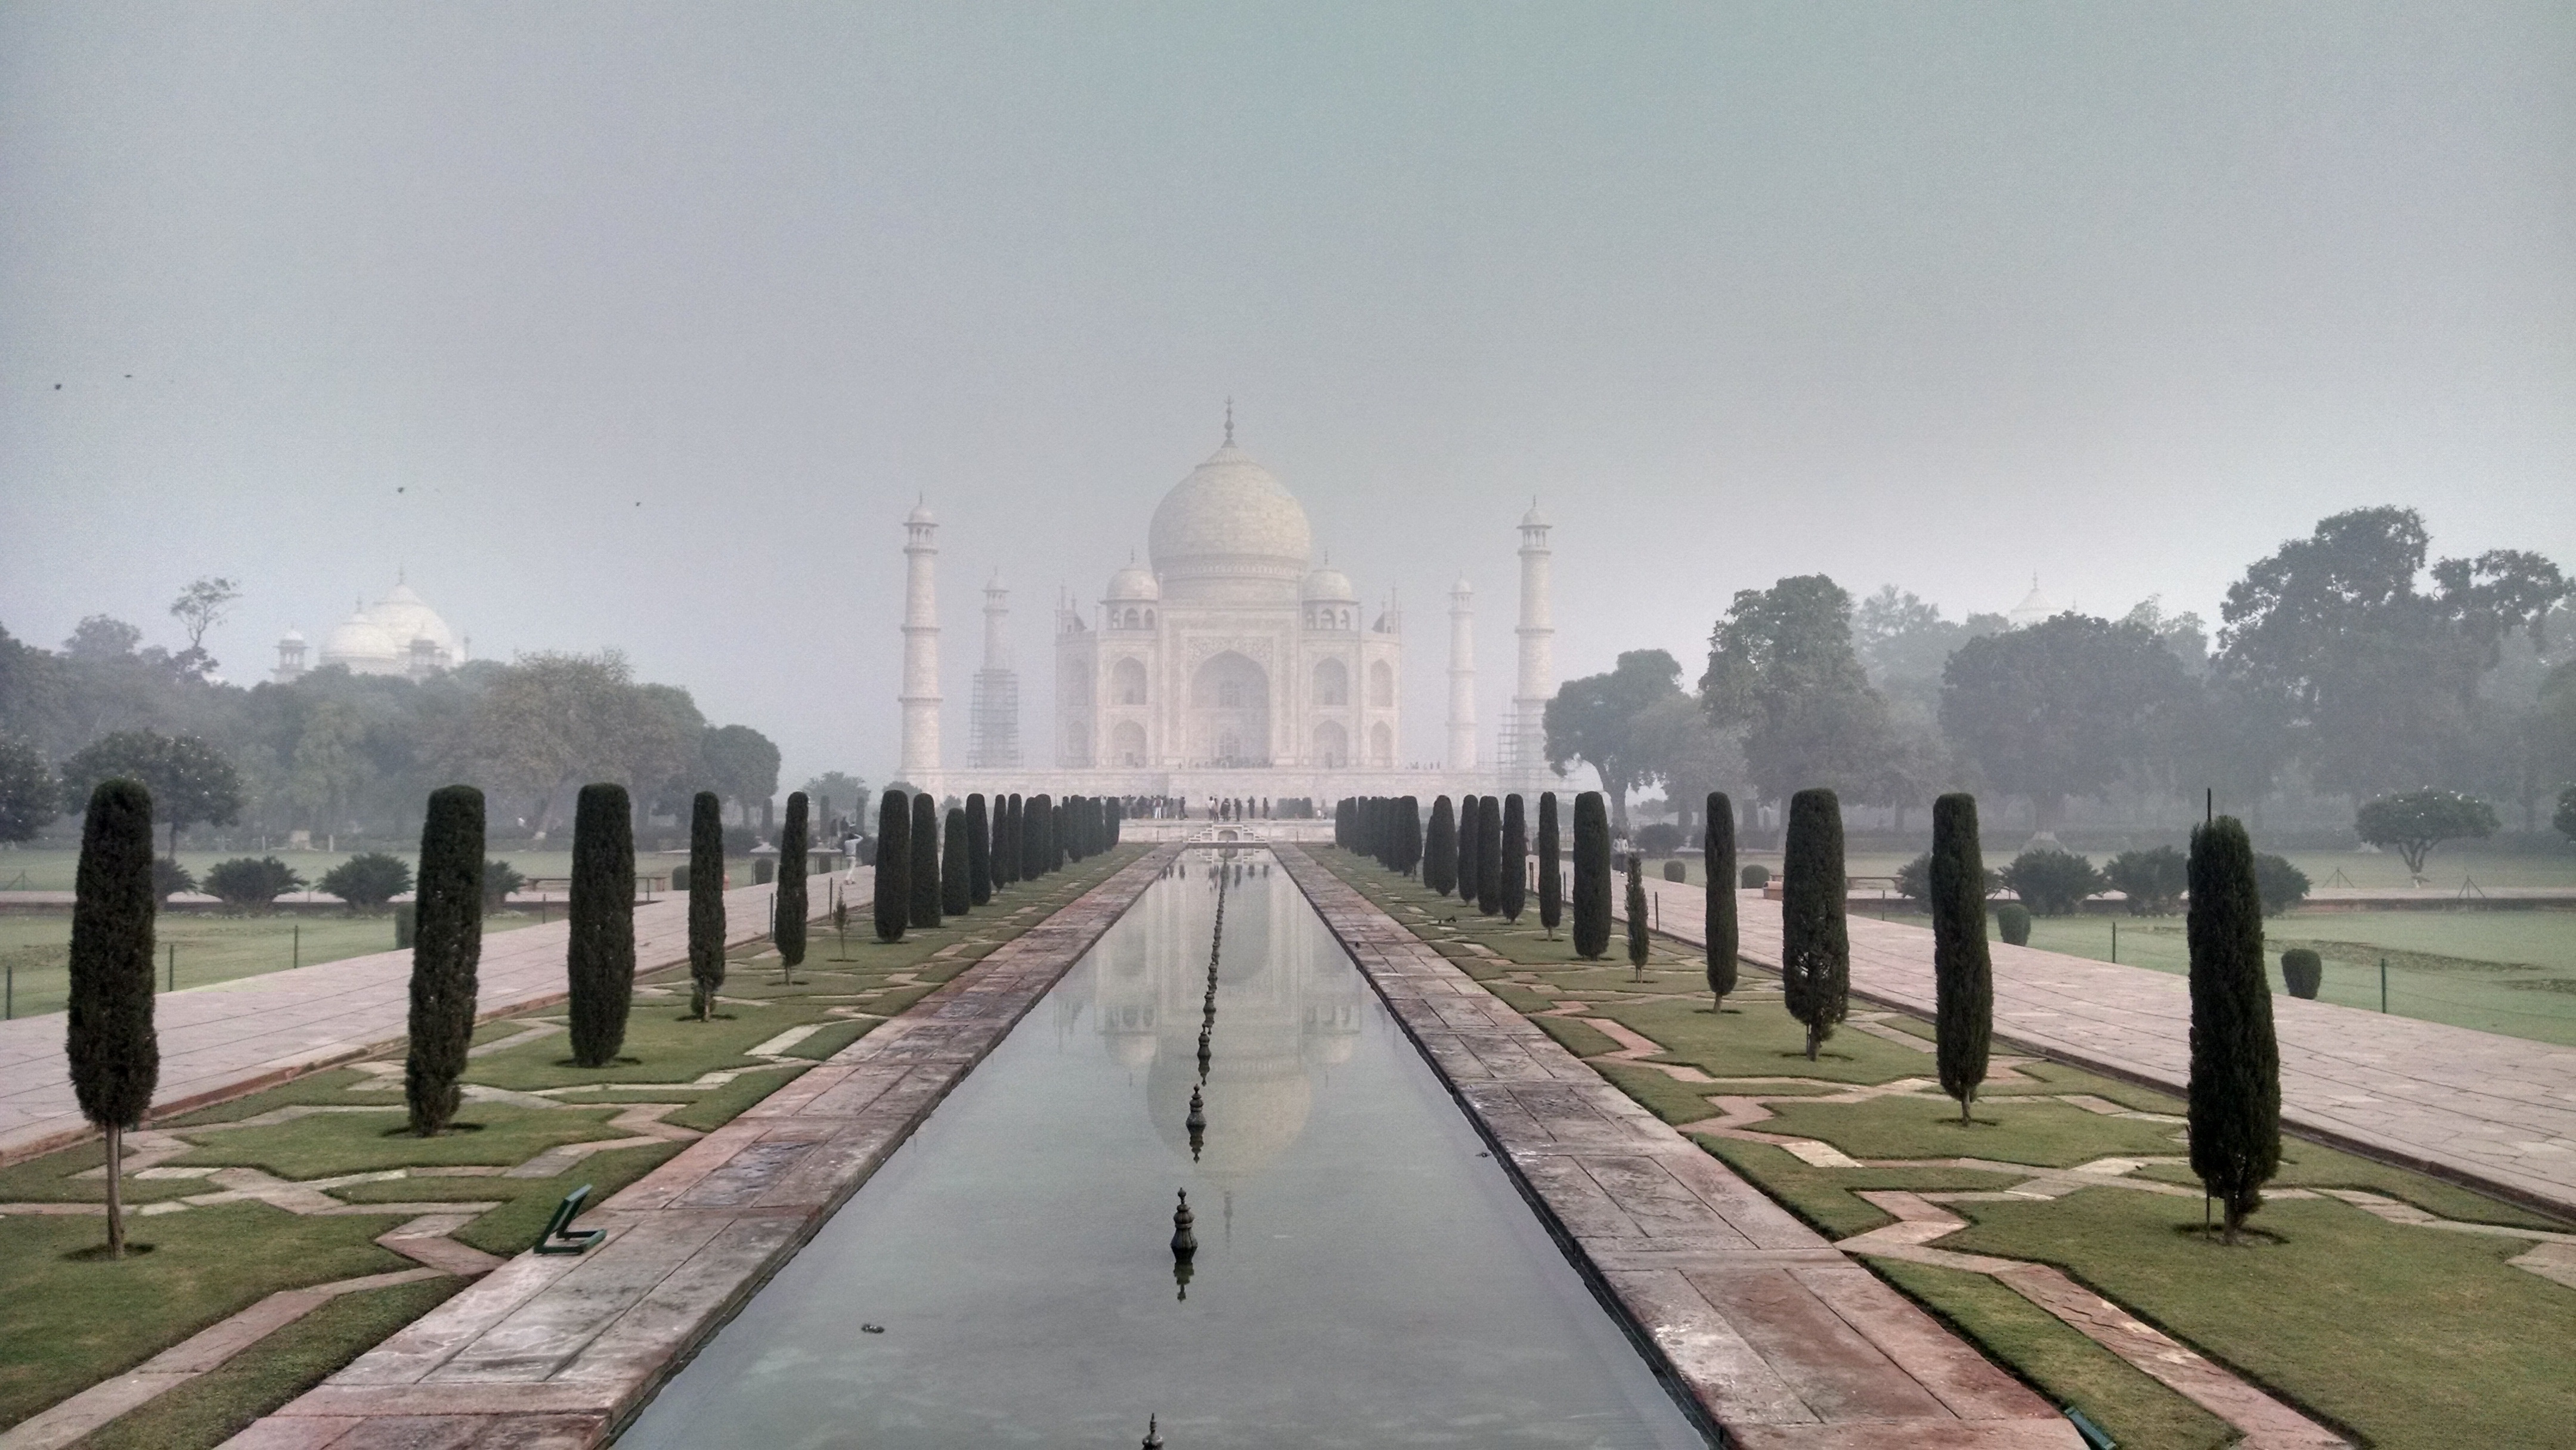
morning, monument, love, landmark, memorial, temple, wonder, india, taj, tajmahal, atmospheric phenomenon, tajmahala, tajmhal